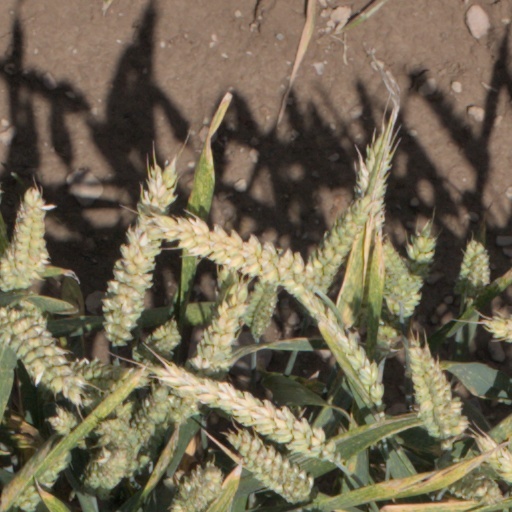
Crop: wheat